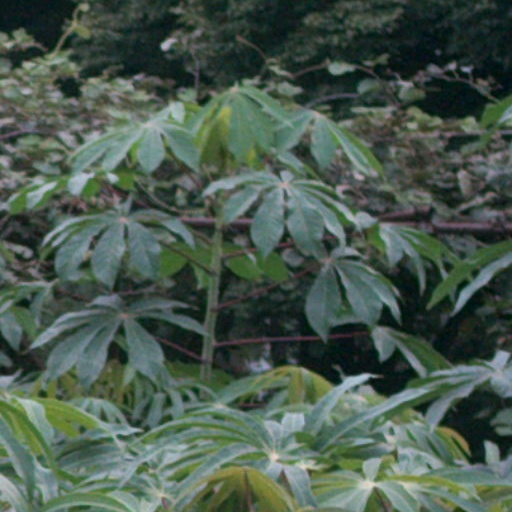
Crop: cassava